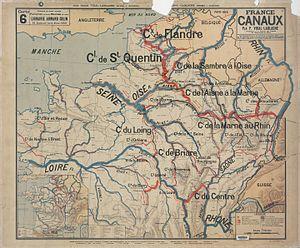
France. Canaux.&#32
Paul Marie Joseph Vidal de La Blache, né le 22 janvier 1845 à Pézenas et décédé le 5 avril 1918 à Tamaris-sur-Mer, est un géographe français de renom. Il est, avec son disciple Lucien Gallois, à l'initiative des Annales de géographie, socle du renouvellement de la géographie française à la fin du XIXᵉ siècle.